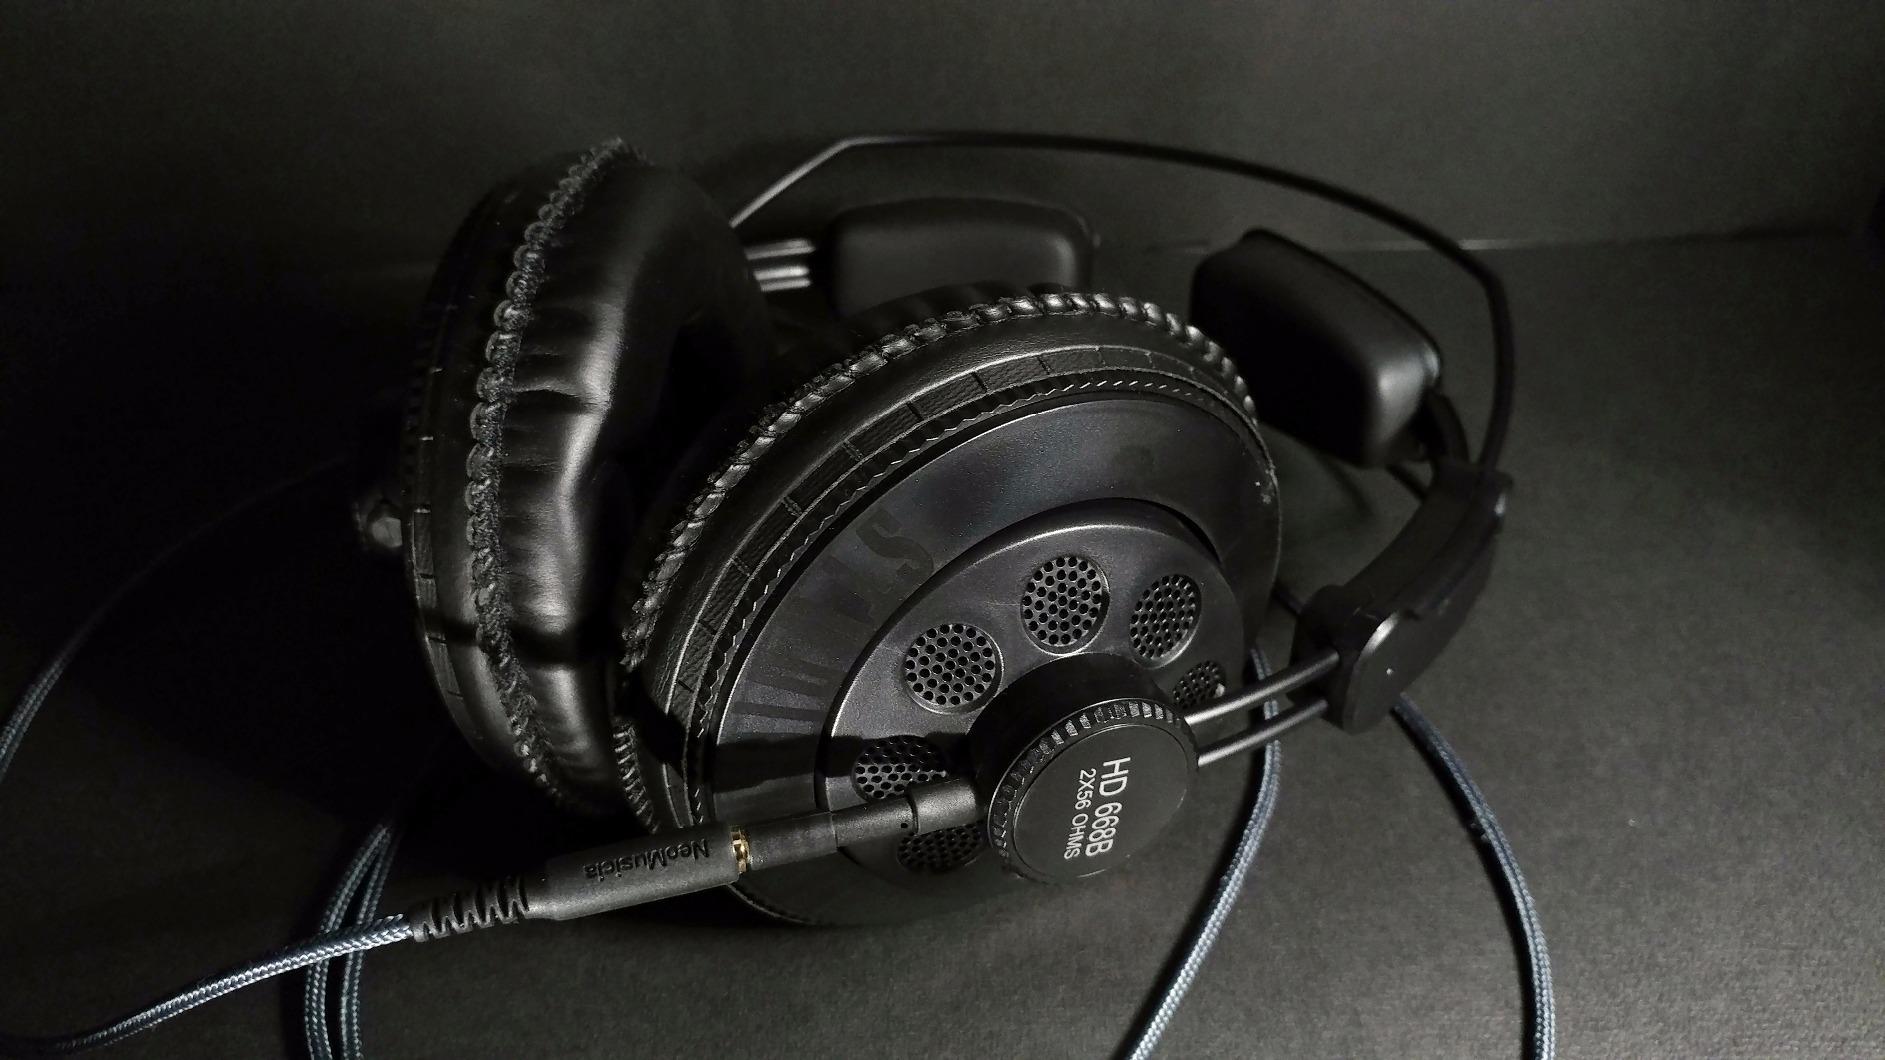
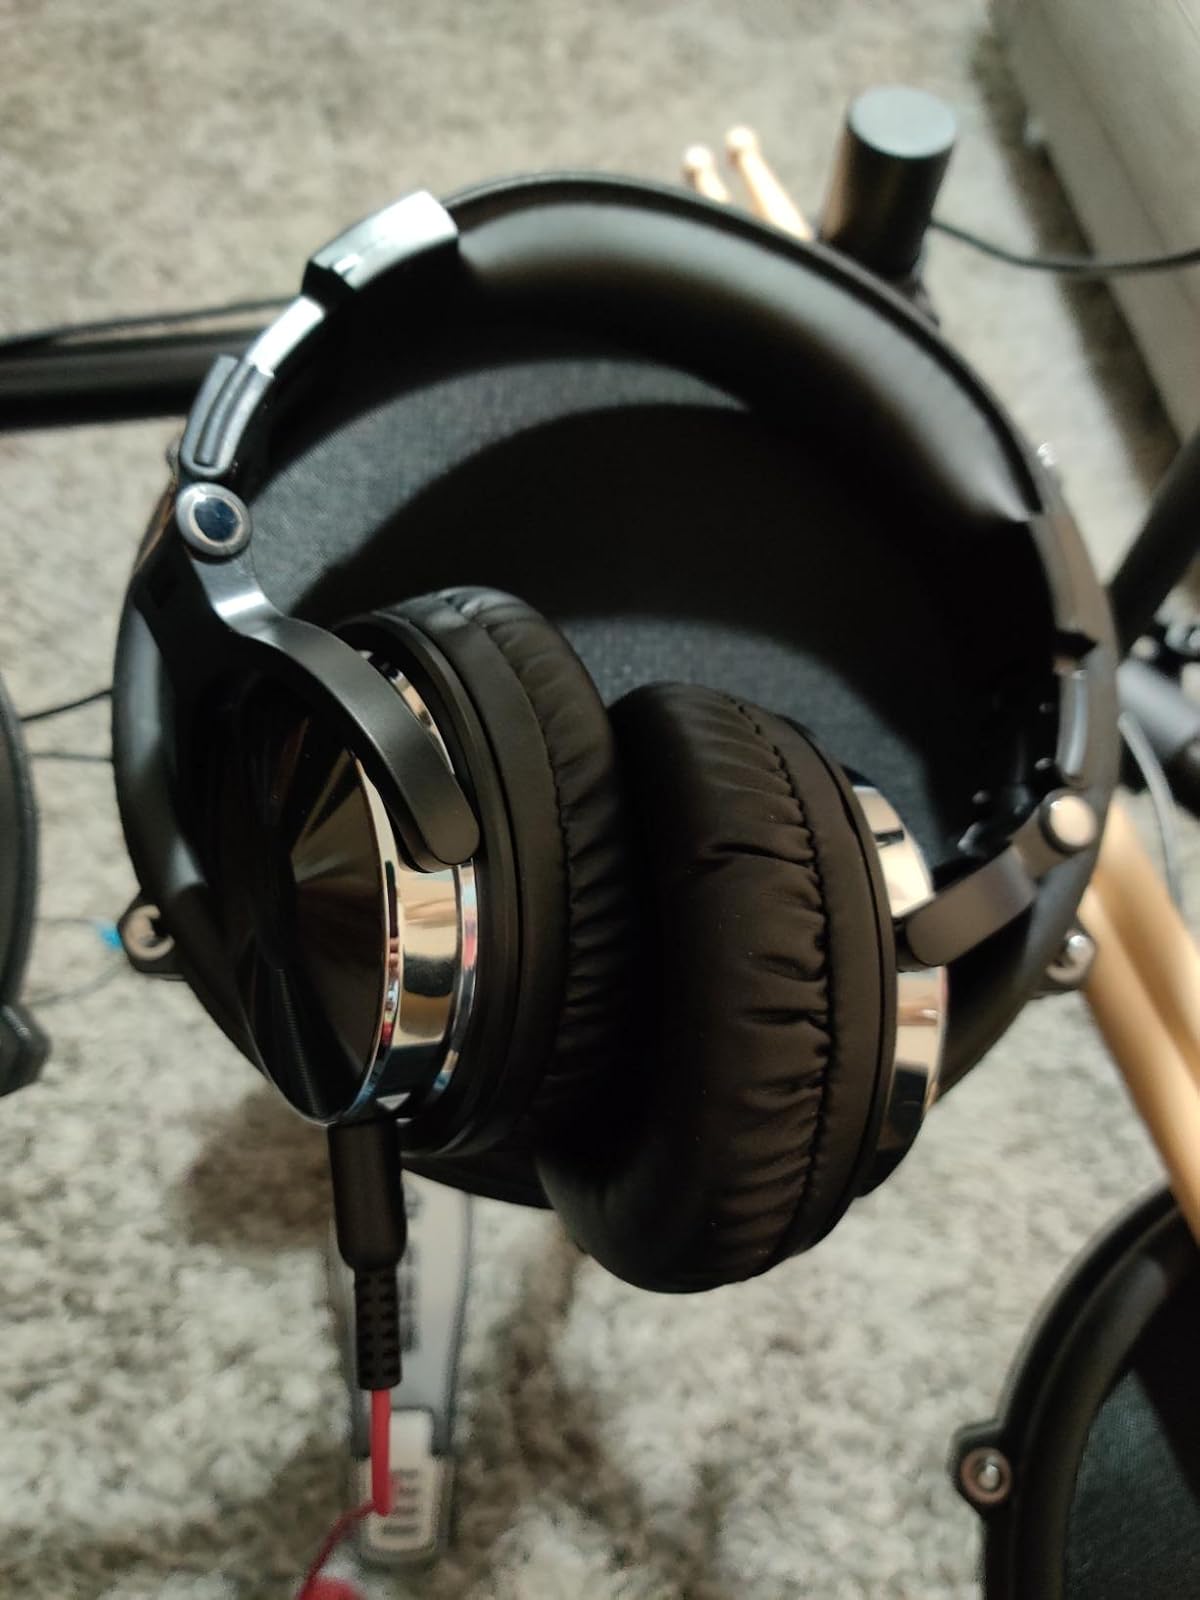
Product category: headphones
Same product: no